History of sport in Australia

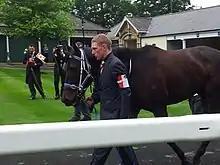
Black Caviar prior to the 2012 Diamond Jubilee Stakes at Royal Ascot

In 2000, Sydney hosted the Summer Olympic Games for $6.6 billion. Australia finished fourth on the medal tally with 58 medals, 26 of them gold.